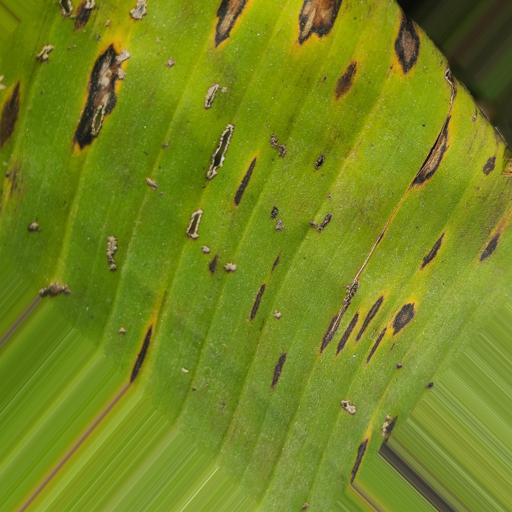
Label: yellow_sigatoka